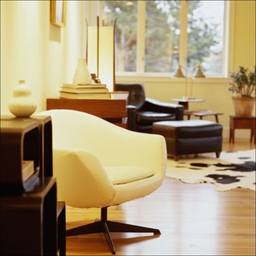
Room type: livingroom